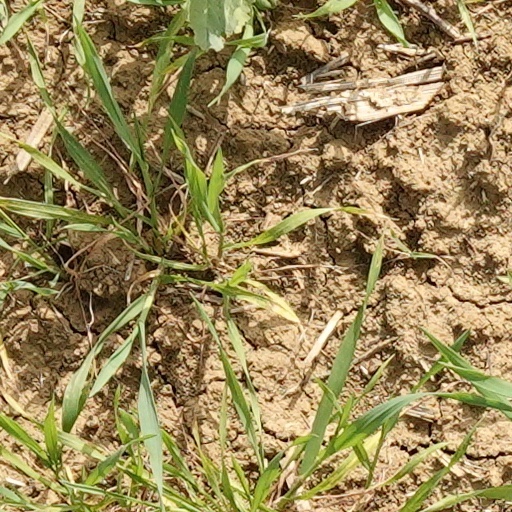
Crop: wheat